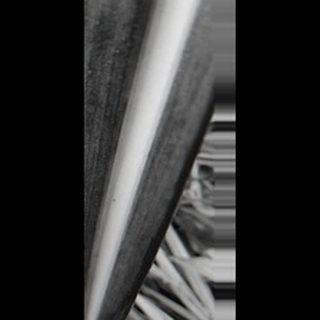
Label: healthy_sugarcane